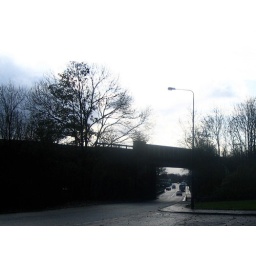
The bridge near my house that is askew... hence the name